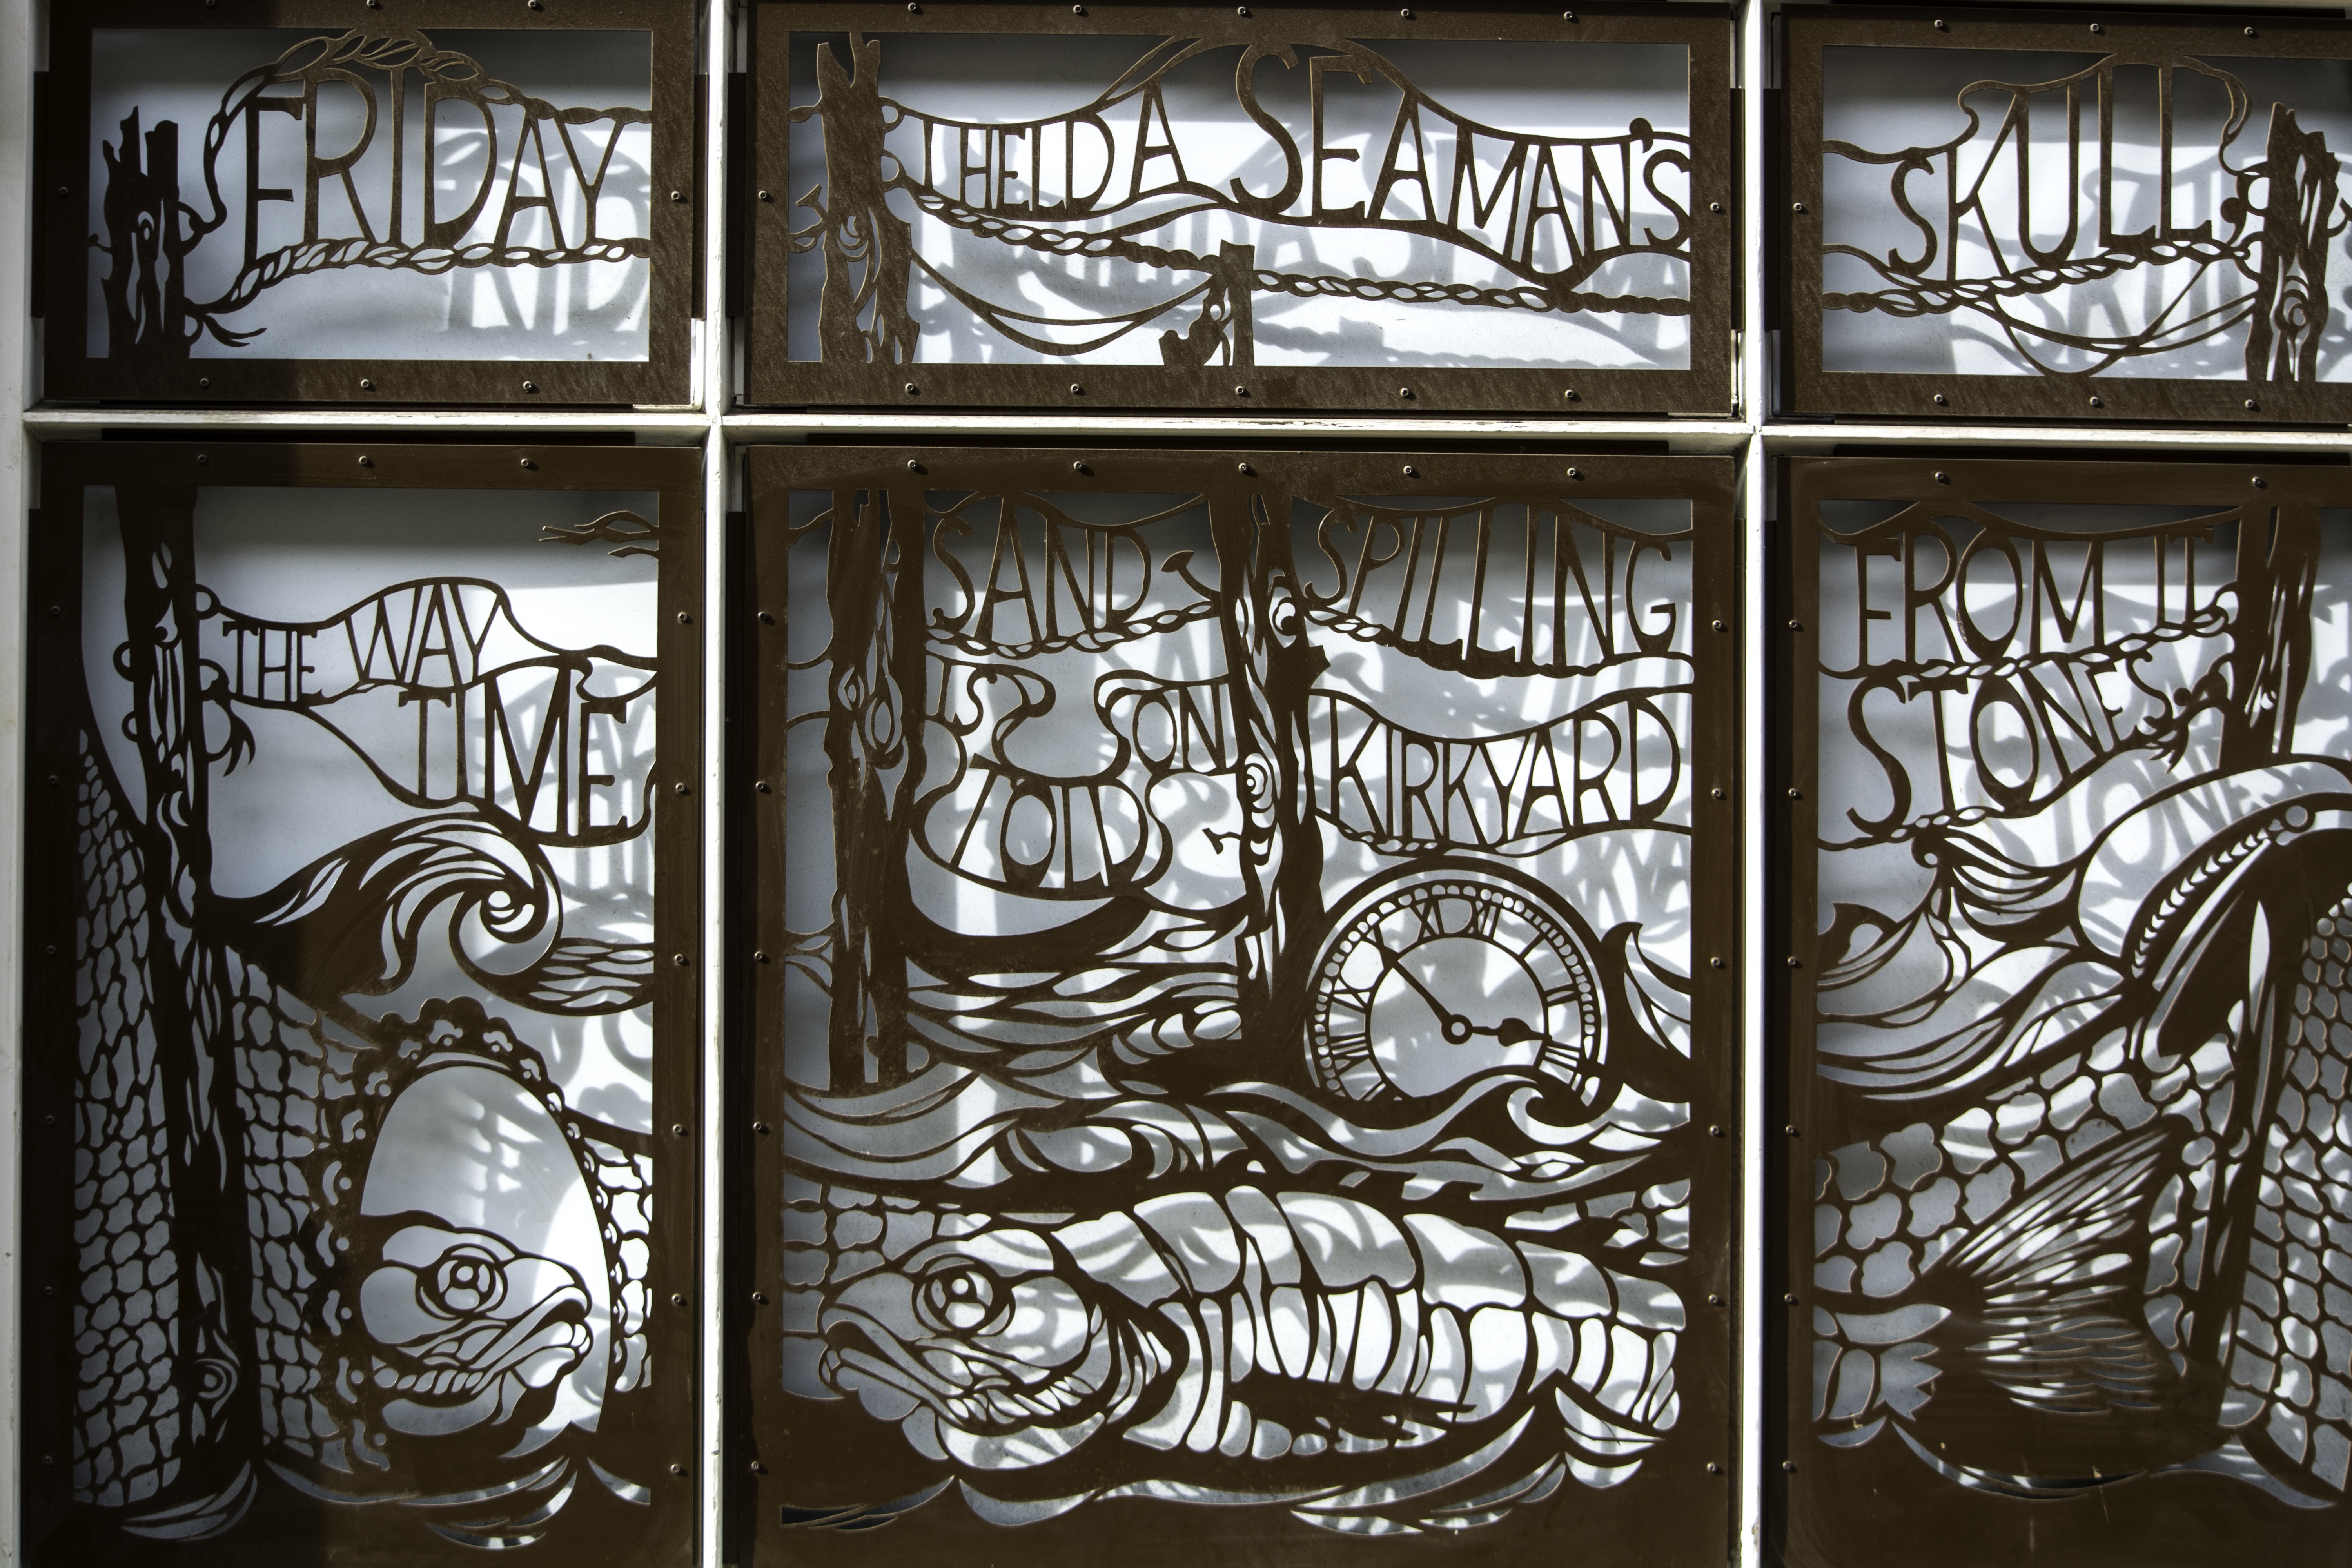
wood, window, glass, wall, metal, material, interior design, art, design, symmetry, iron, carving, panel, friday, wrought iron, poetry